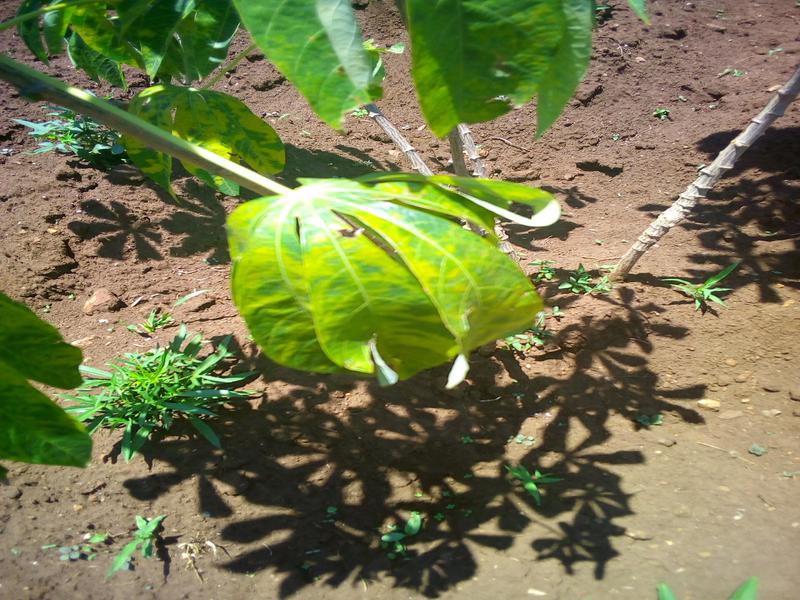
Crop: cassava
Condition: brown_streak_disease